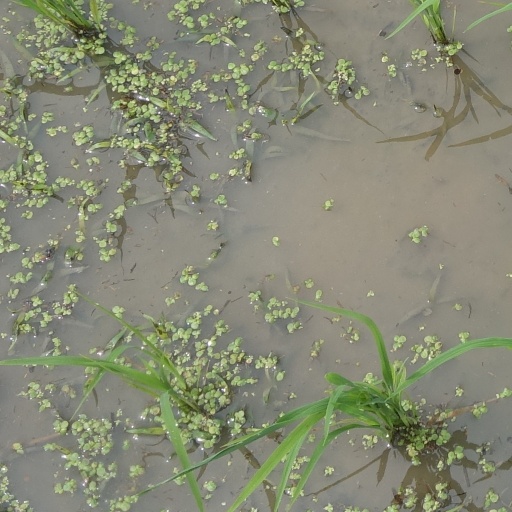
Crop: rice